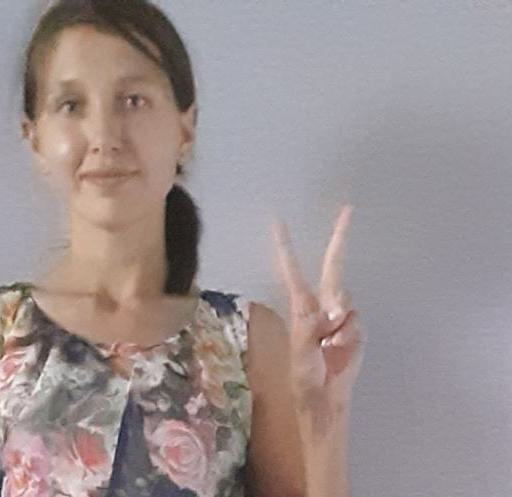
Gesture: peace